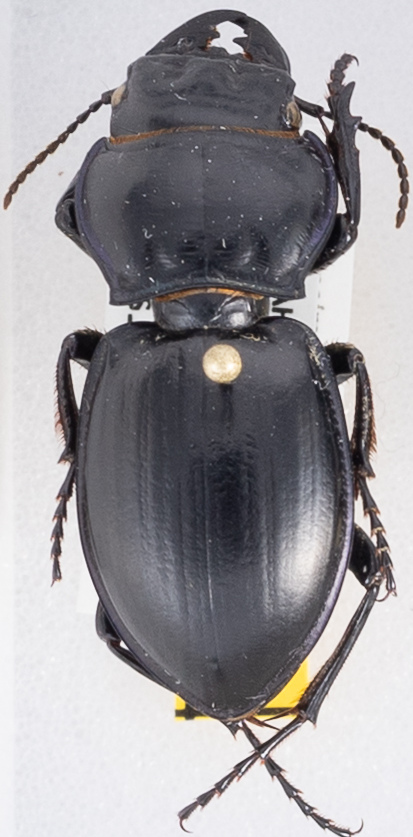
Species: Pasimachus californicus
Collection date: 2018-07-11
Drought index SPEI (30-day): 0.26
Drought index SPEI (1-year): -0.926
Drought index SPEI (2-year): -0.8